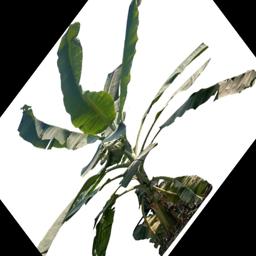
Label: MALBHOG LEAF